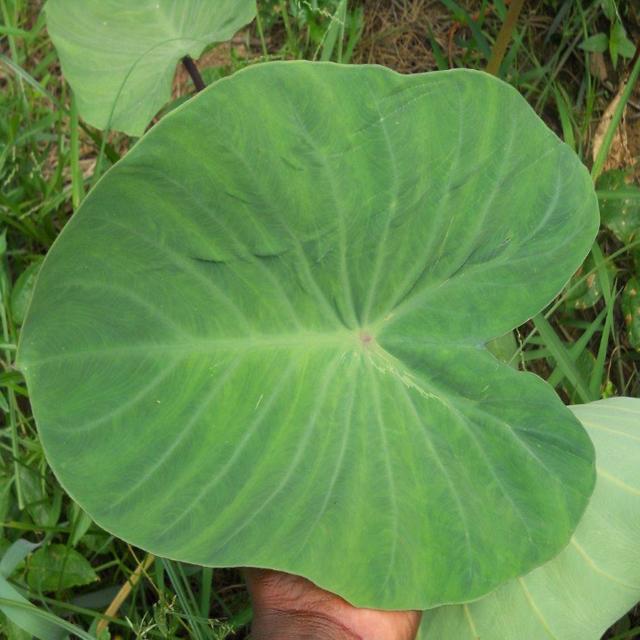
Label: Healthy